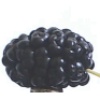
Label: mulberry